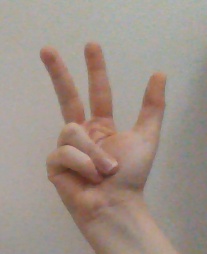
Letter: al